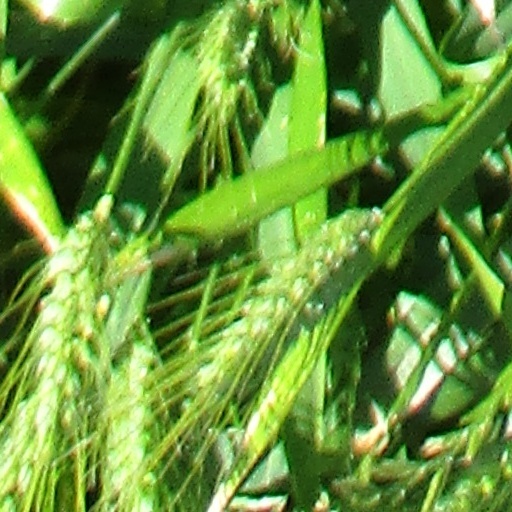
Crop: wheat